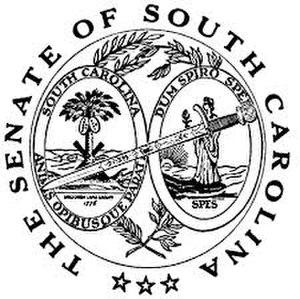
Le Sénat de Caroline du Sud est la chambre haute de l'Assemblée générale, l'organe législatif de l'État américain de la Caroline du Sud.